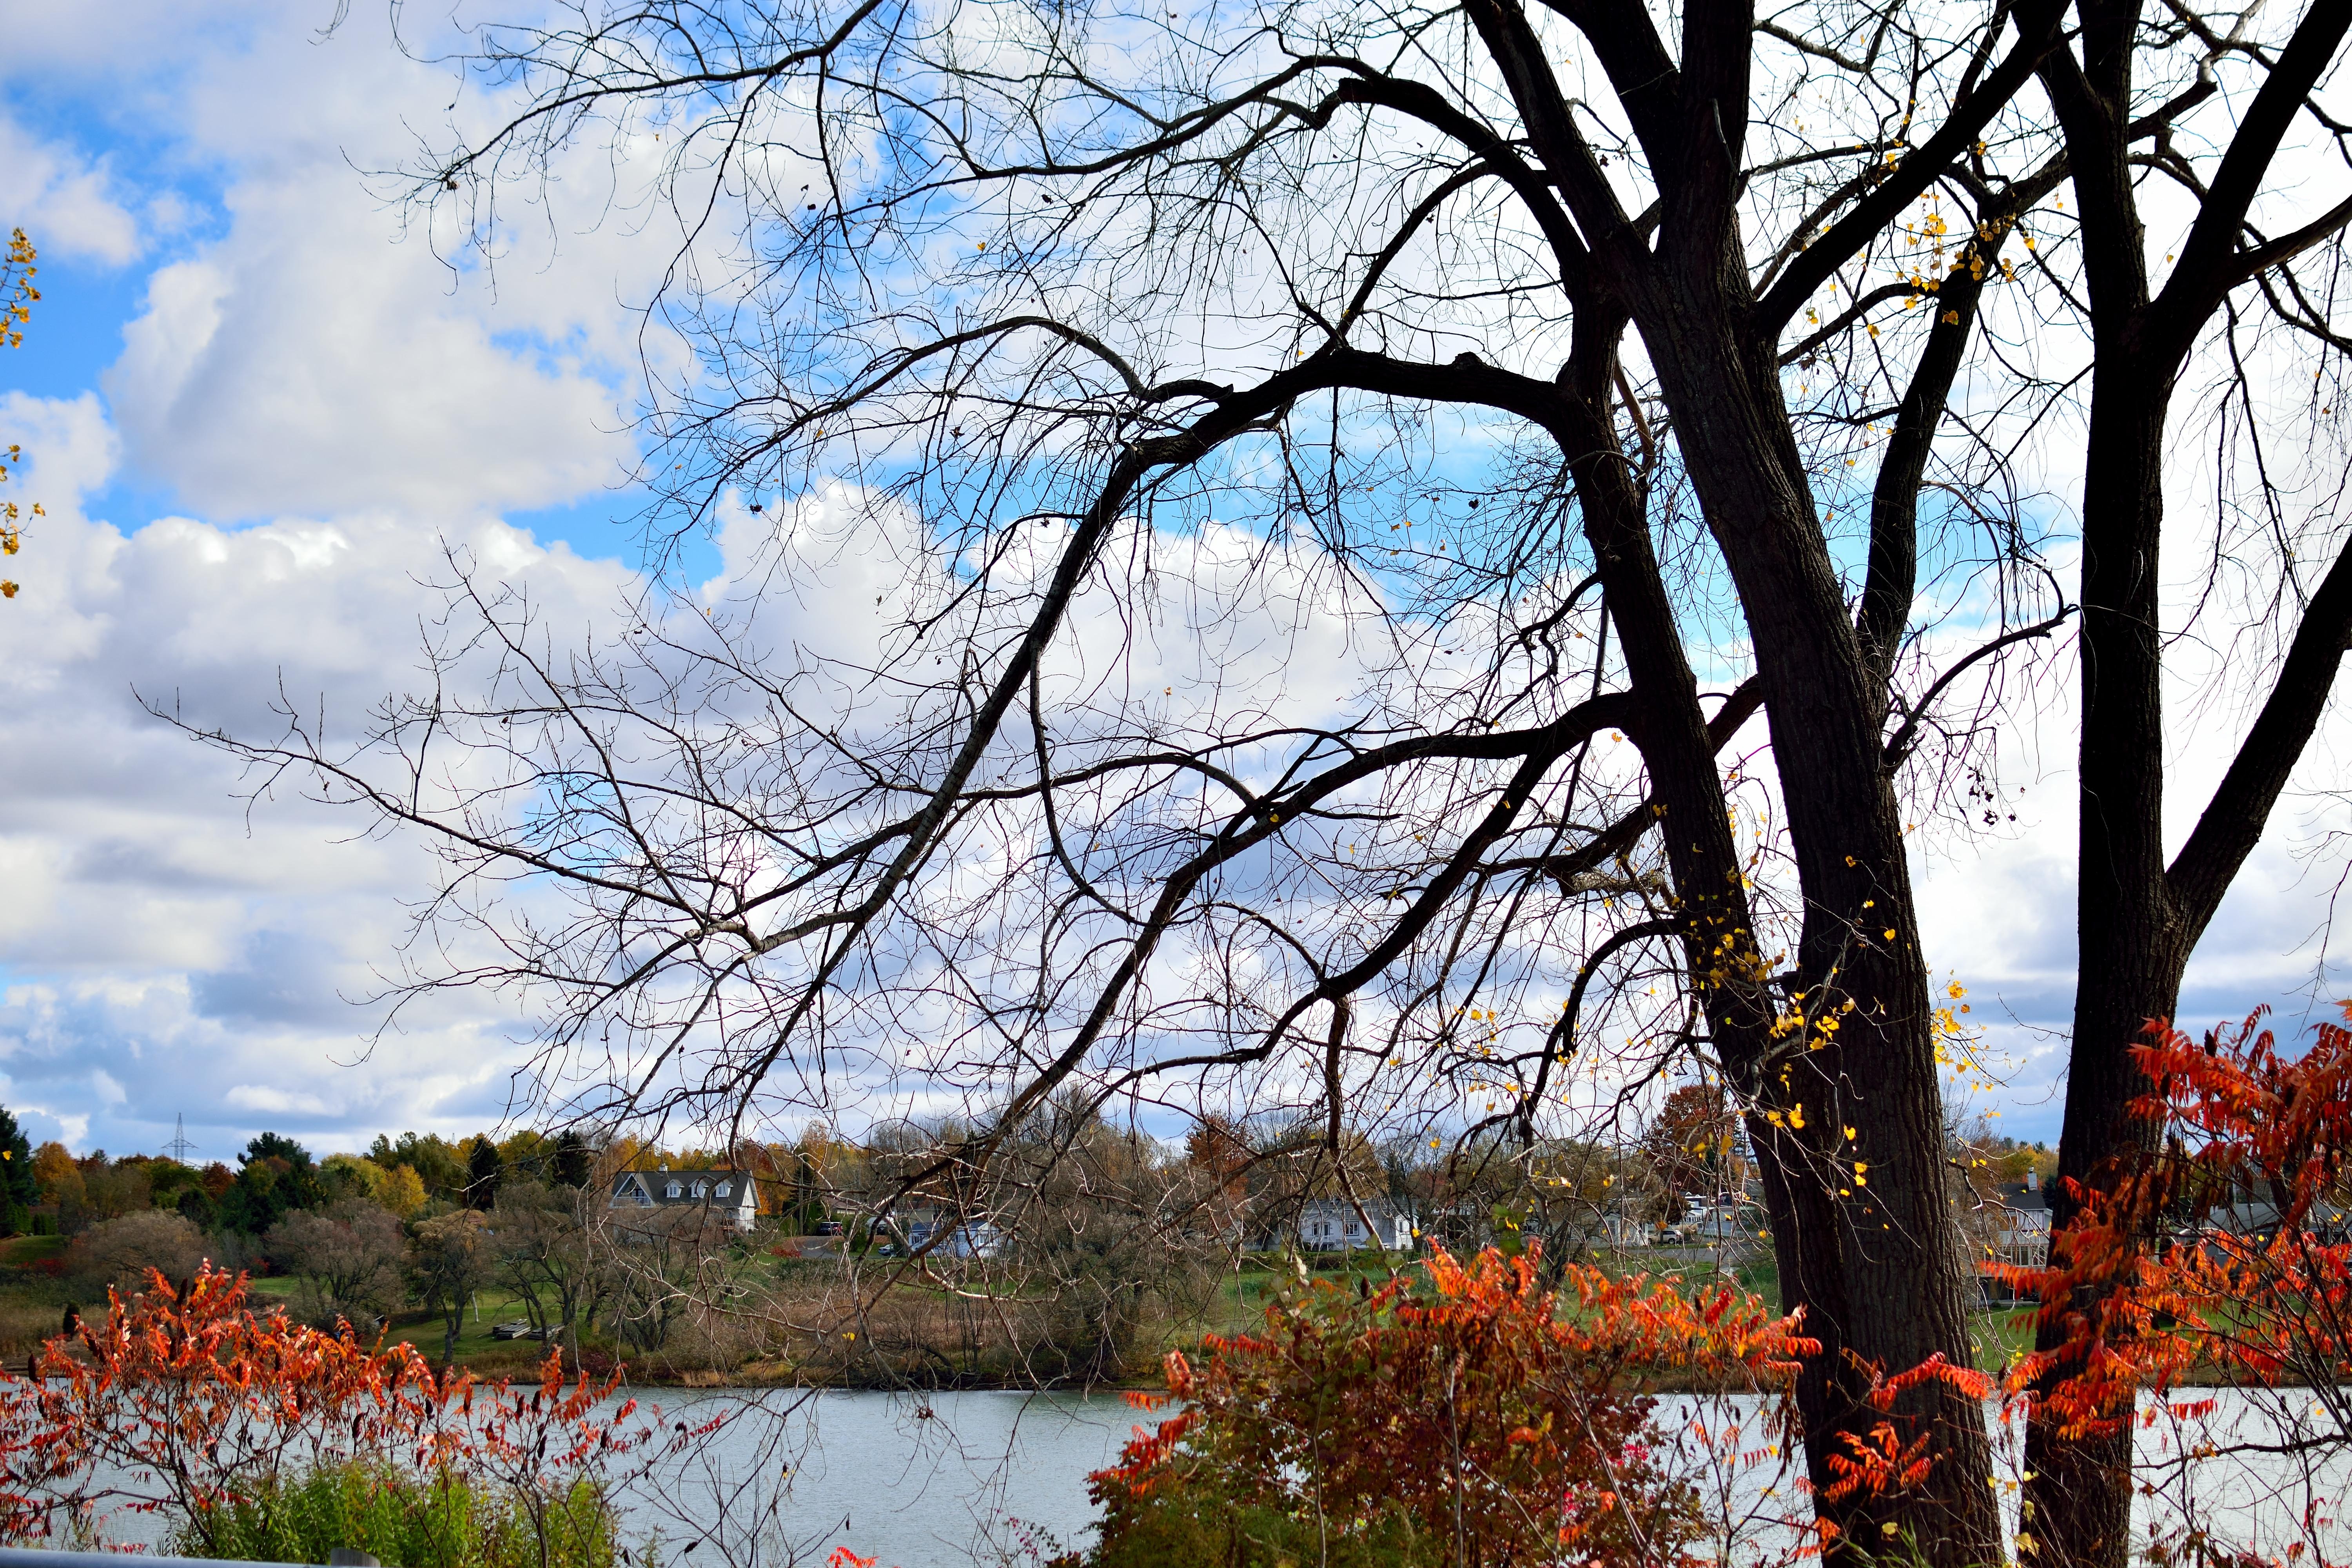
tree, nature, branch, blossom, winter, plant, sky, sunlight, leaf, flower, spring, autumn, season, day, woody plant